Infoshop

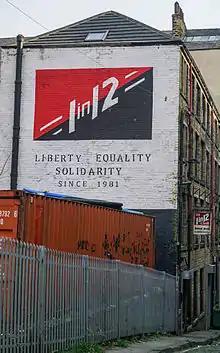
The 1 in 12 Club.

Academic Chris Atton describes the infoshop as a "forum for alternative cultural, economic, political and social activities." For example, in a flyer announcing its planned activities, the Autonomous Centre of Edinburgh (ACE) stated it would make available locally produced arts and crafts, records, T-shirts, badges, books, zines and information. When it opened the following year, ACE provided flyers, leaflets, newsletters, magazines and journals about causes such as antivivisectionism, anti-monarchism, hunt sabotage and jobseeker's allowance advice.